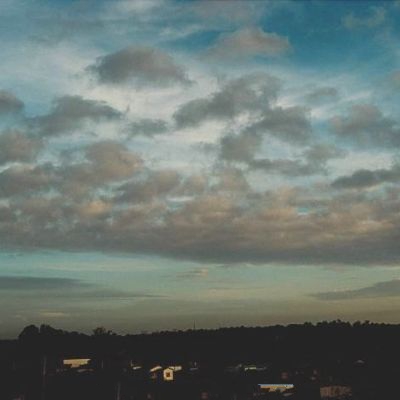
Cloud type: Cirrus (Ci)